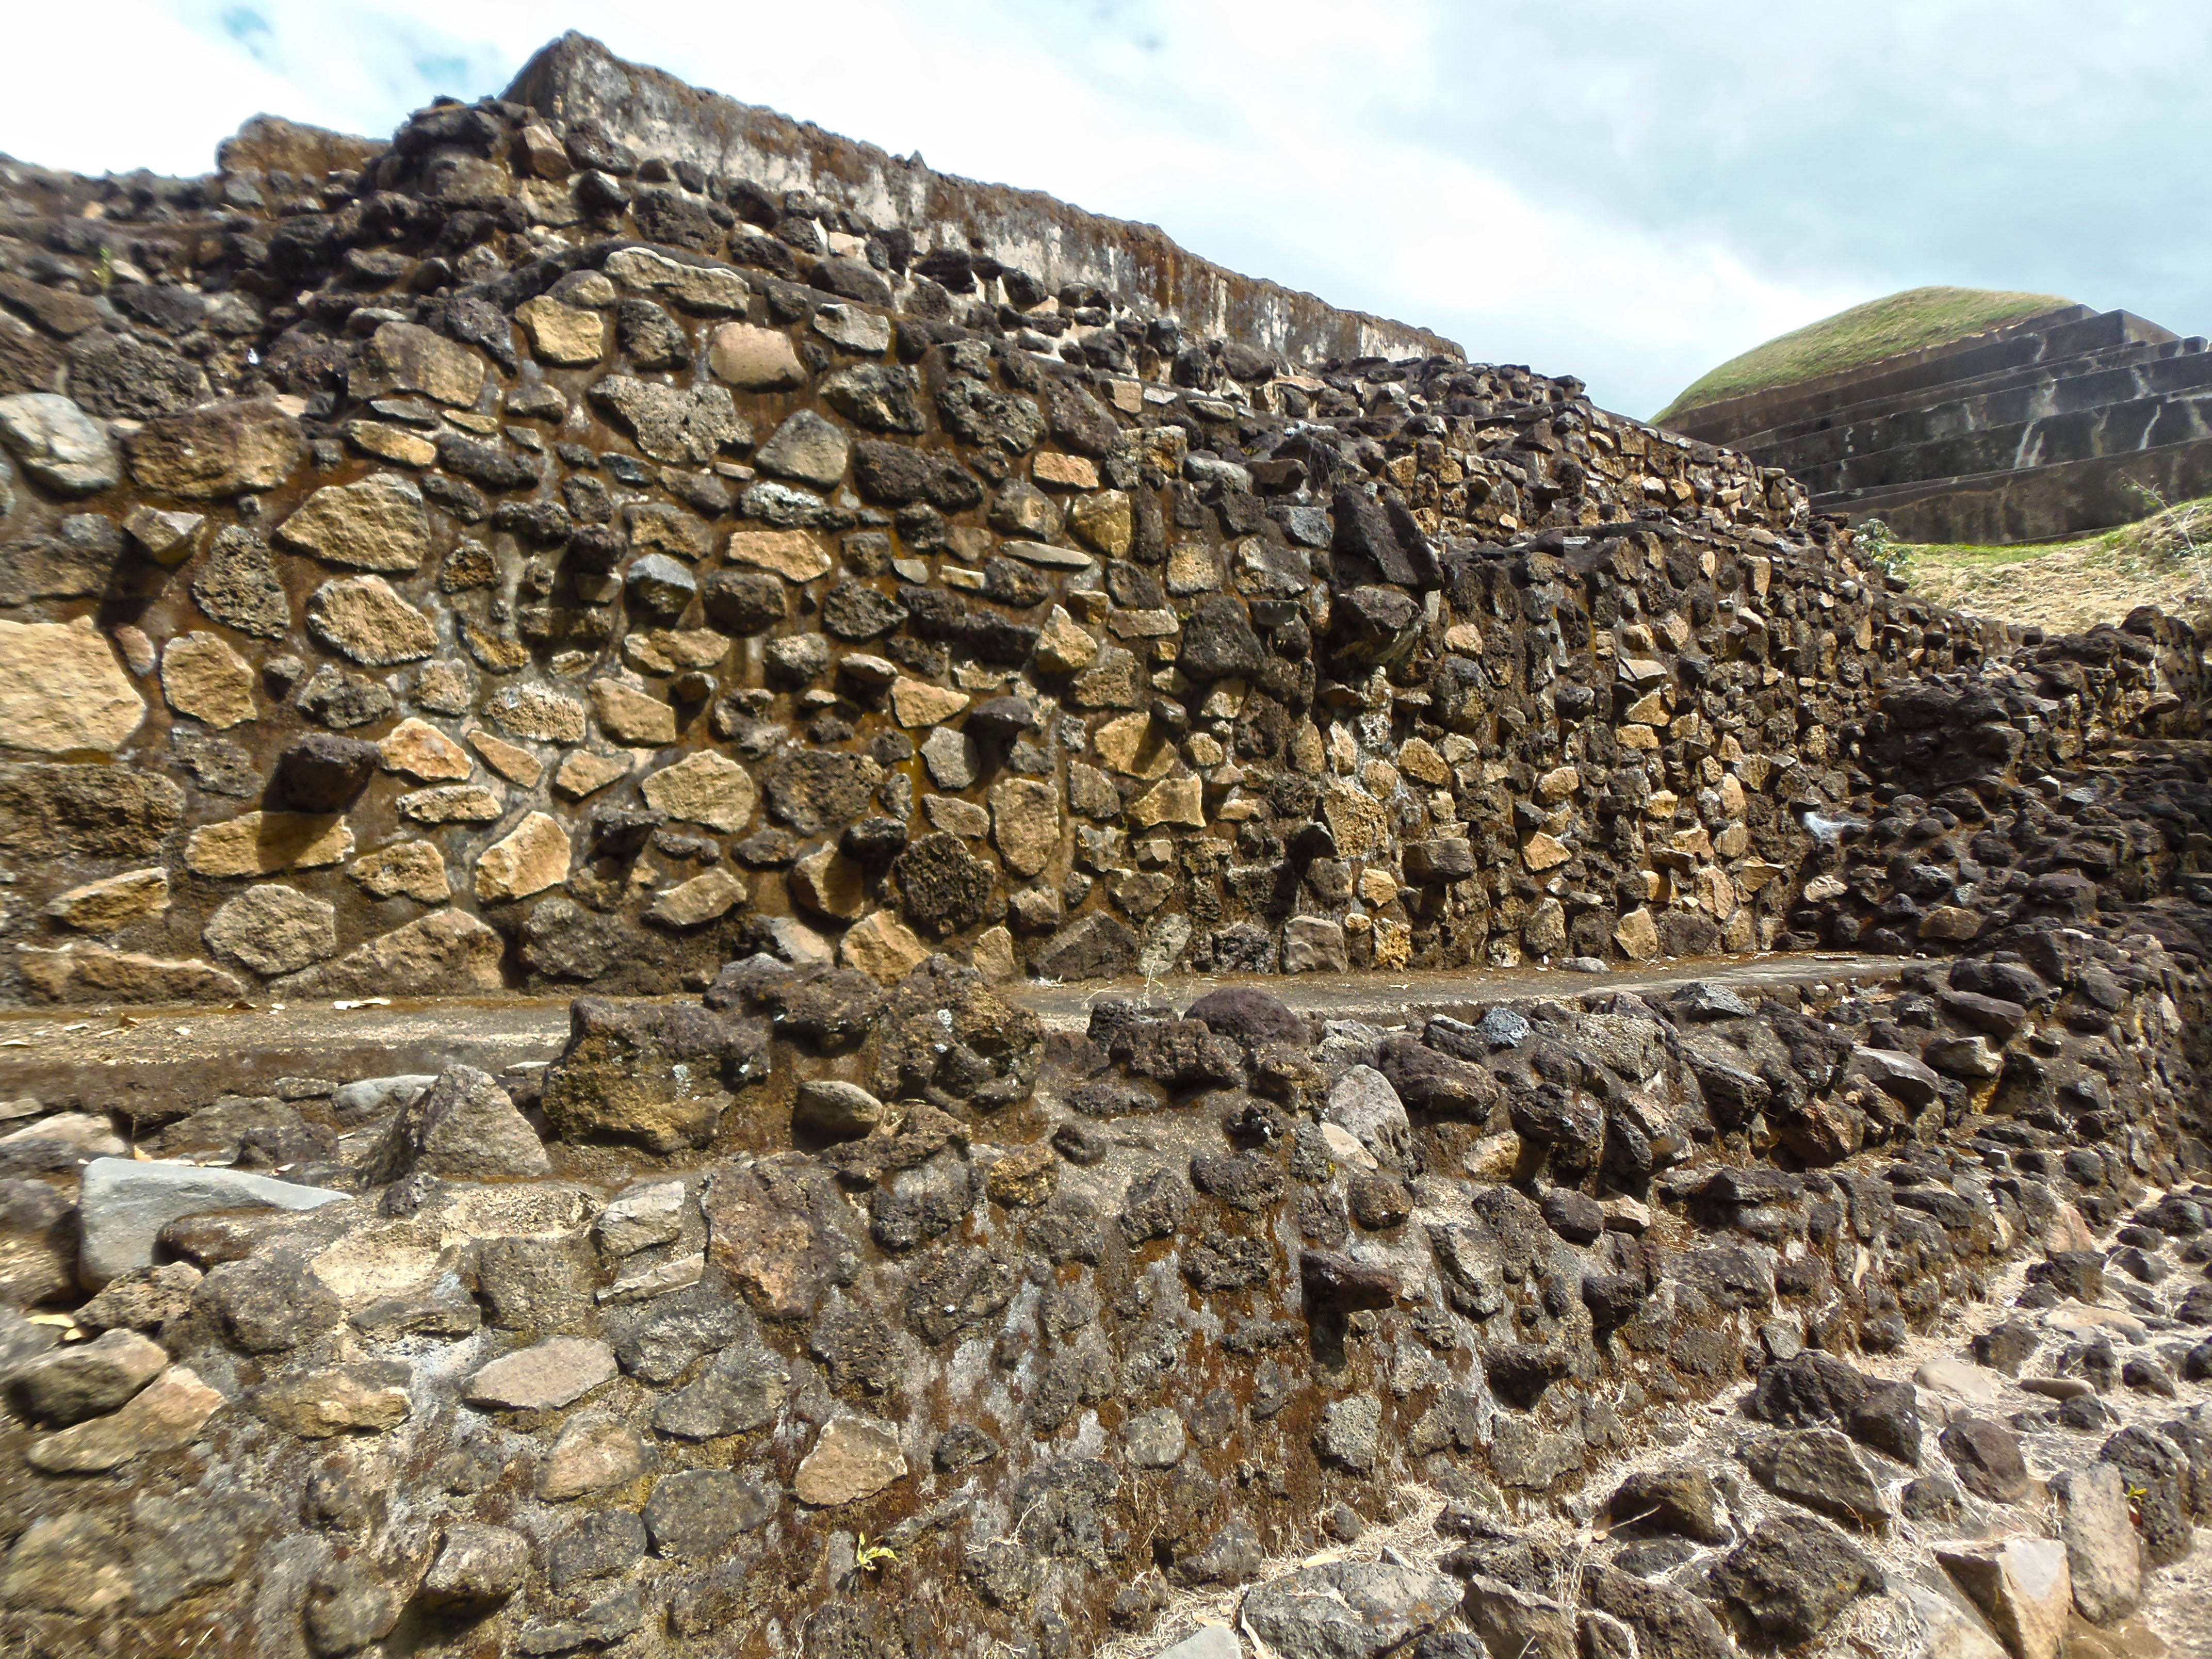
rock, wall, pyramid, soil, stone wall, terrain, material, structures, rubble, geology, outcrop, ruins, archeology, culture, quarry, wadi, bedrock, el salvador, archaeological site, ancient history, geological phenomenon, tazumal, mayan temple